Ancient Maya art

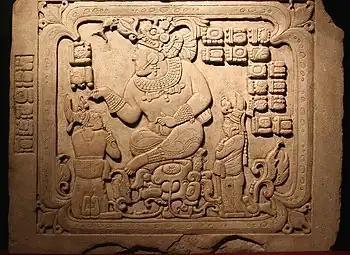
Cancuen, panel 3, seated king with two subordinates. Second half 8th century.

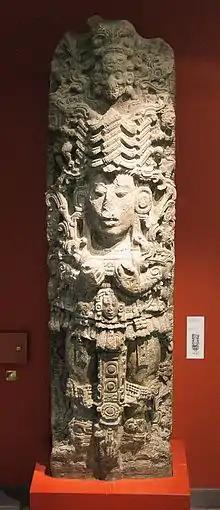
Copan stela A, Maudslay cast

The main Preclassic sculptural style from the Maya area is that of Izapa, a large site on the Pacific coast where many stelas and (frog-shaped) altars were found showing motifs also present in Olmec art. The stelas, mostly without inscriptions, often show mythological and narrative subjects, some of which appear to relate to the Twin myth of the Popol Vuh. However, next to nothing is known about the settlement's former ethnic composition. Artistically, Izapa is closely related to Kaminaljuyú, a huge and almost completely destroyed site once dominating the Guatemalan Highlands. Among its scattered remains are highlights of Late Preclassic sculpture, such as an altar with an intricate figural relief accompanied by a long inscription (Monument 10).